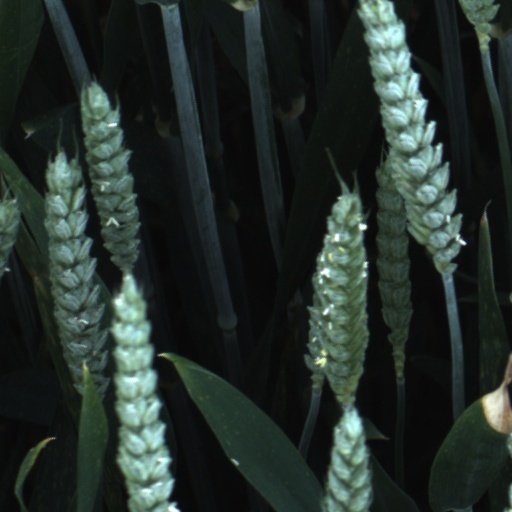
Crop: wheat